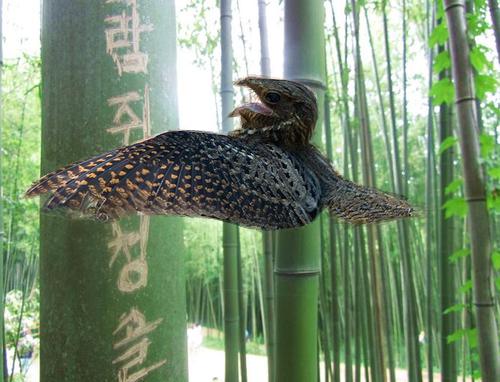
Bird species: Chuck_will_Widow
Bird type: landbird
Background: land